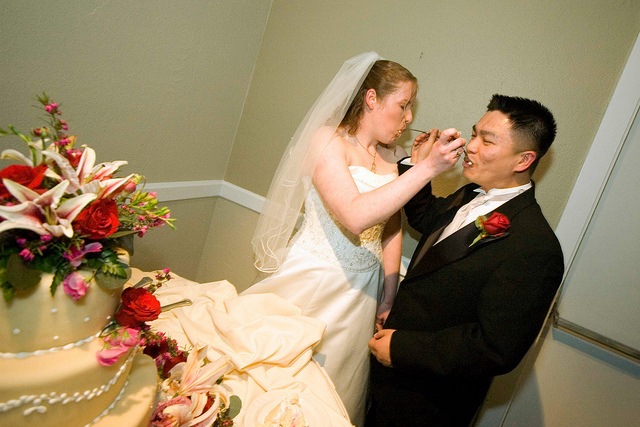
user: Given an image and a question. Answer the question in a short answer. Question: What did these people likely just do? Short Answer:
assistant: get married